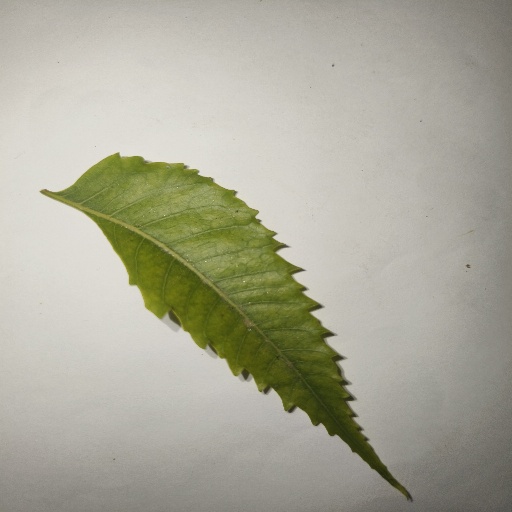
Species: Neem
Leaf condition: Yellow Leaf